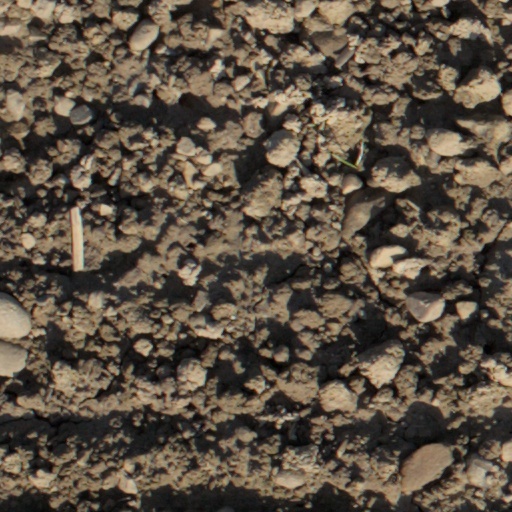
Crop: wheat